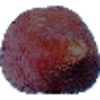
Label: Salak 1